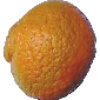
Label: mandarine